Sari

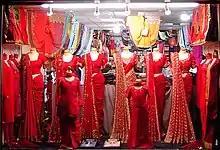
Display of traditional saris with gota patti embroidery for festive occasions at clothing store.

Sri Lankan women wear saris in many styles. Two ways of draping the sari are popular and tend to dominate: the Indian style (classic nivi drape) and the Kandyan style (or in Sinhala). The Kandyan style is generally more popular in the hill country region of Kandy from which the style gets its name. Though local preferences play a role, most women decide on style depending on personal preference or what is perceived to be most flattering for their figure.